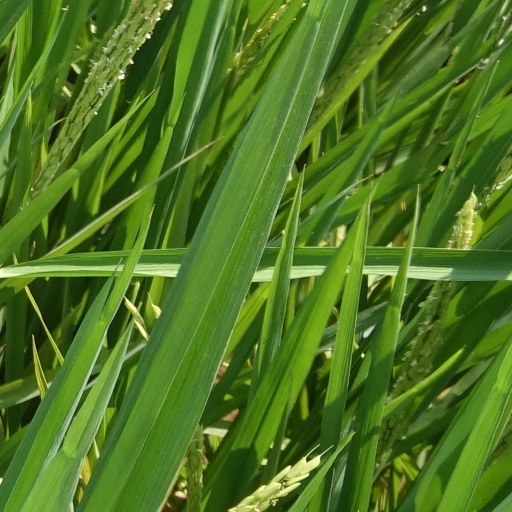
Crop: rice